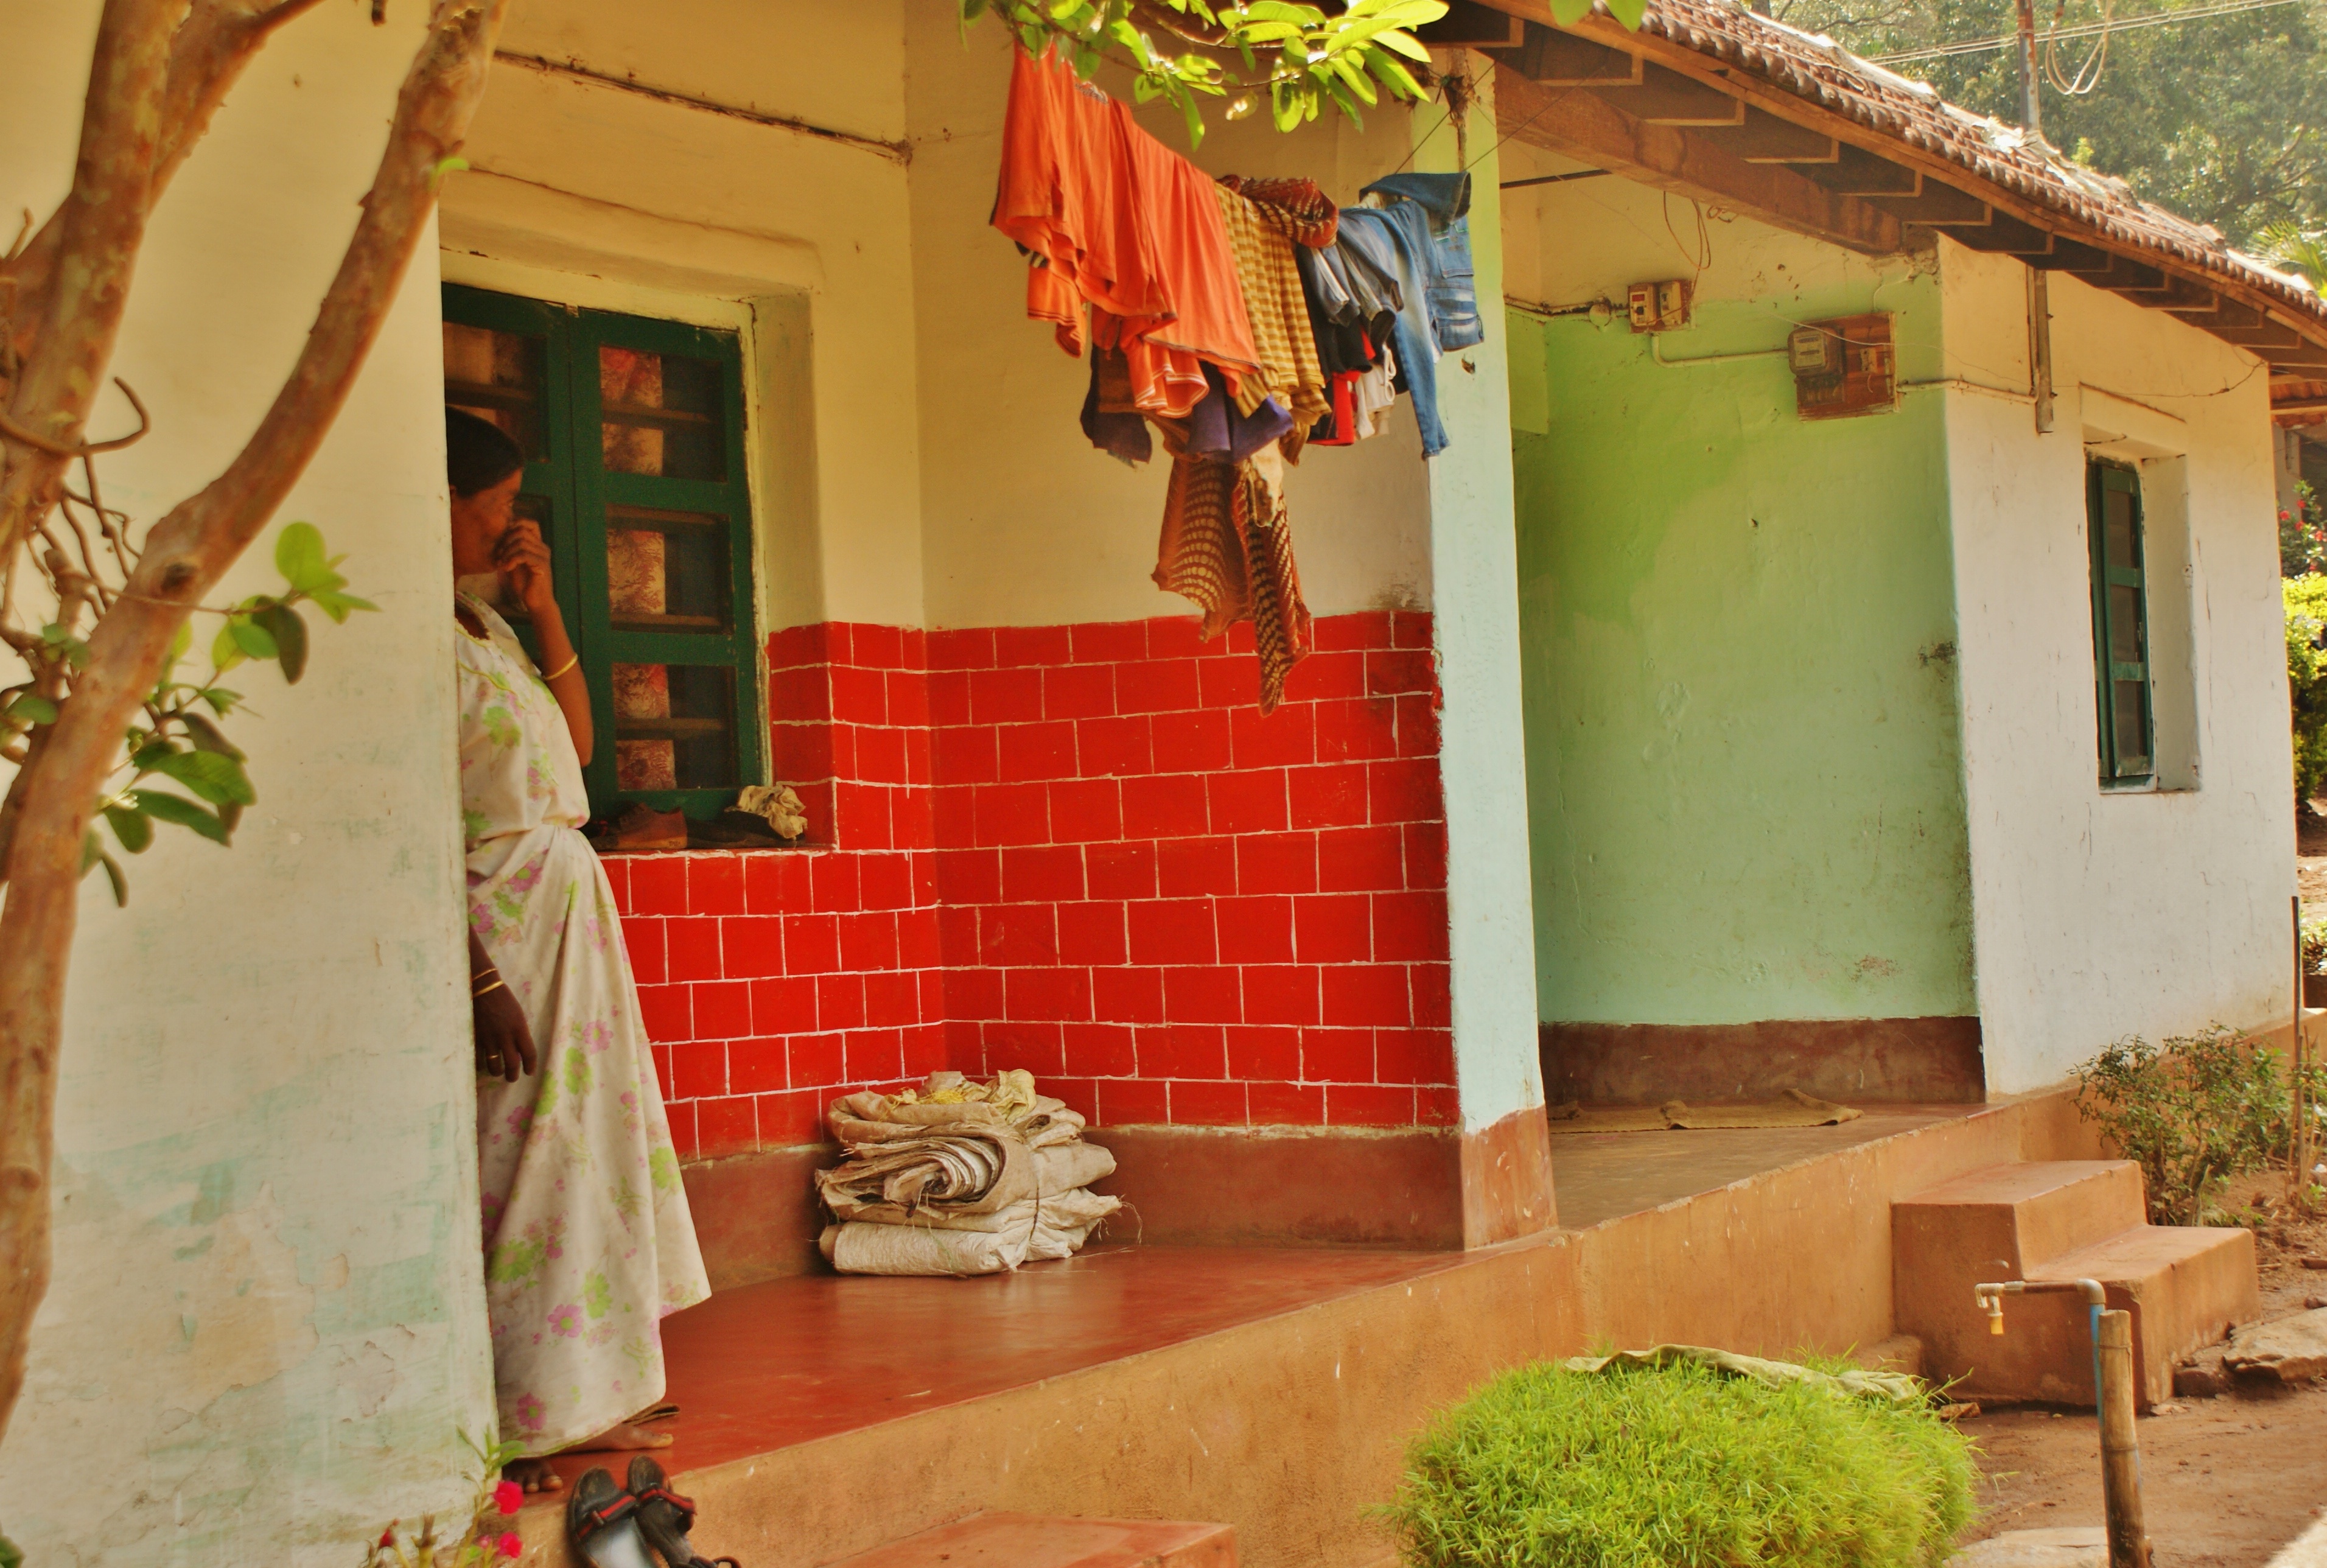
house, restaurant, home, cottage, room, interior design, hacienda